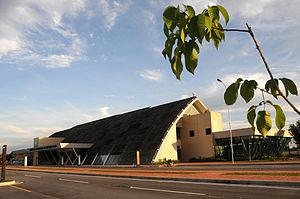
L'aéroport international Cruzeiro do Sul est l'aéroport desservant la ville de Cruzeiro do Sul au Brésil. Il constitue l'aéroport international situé le plus à l'ouest du Brésil.